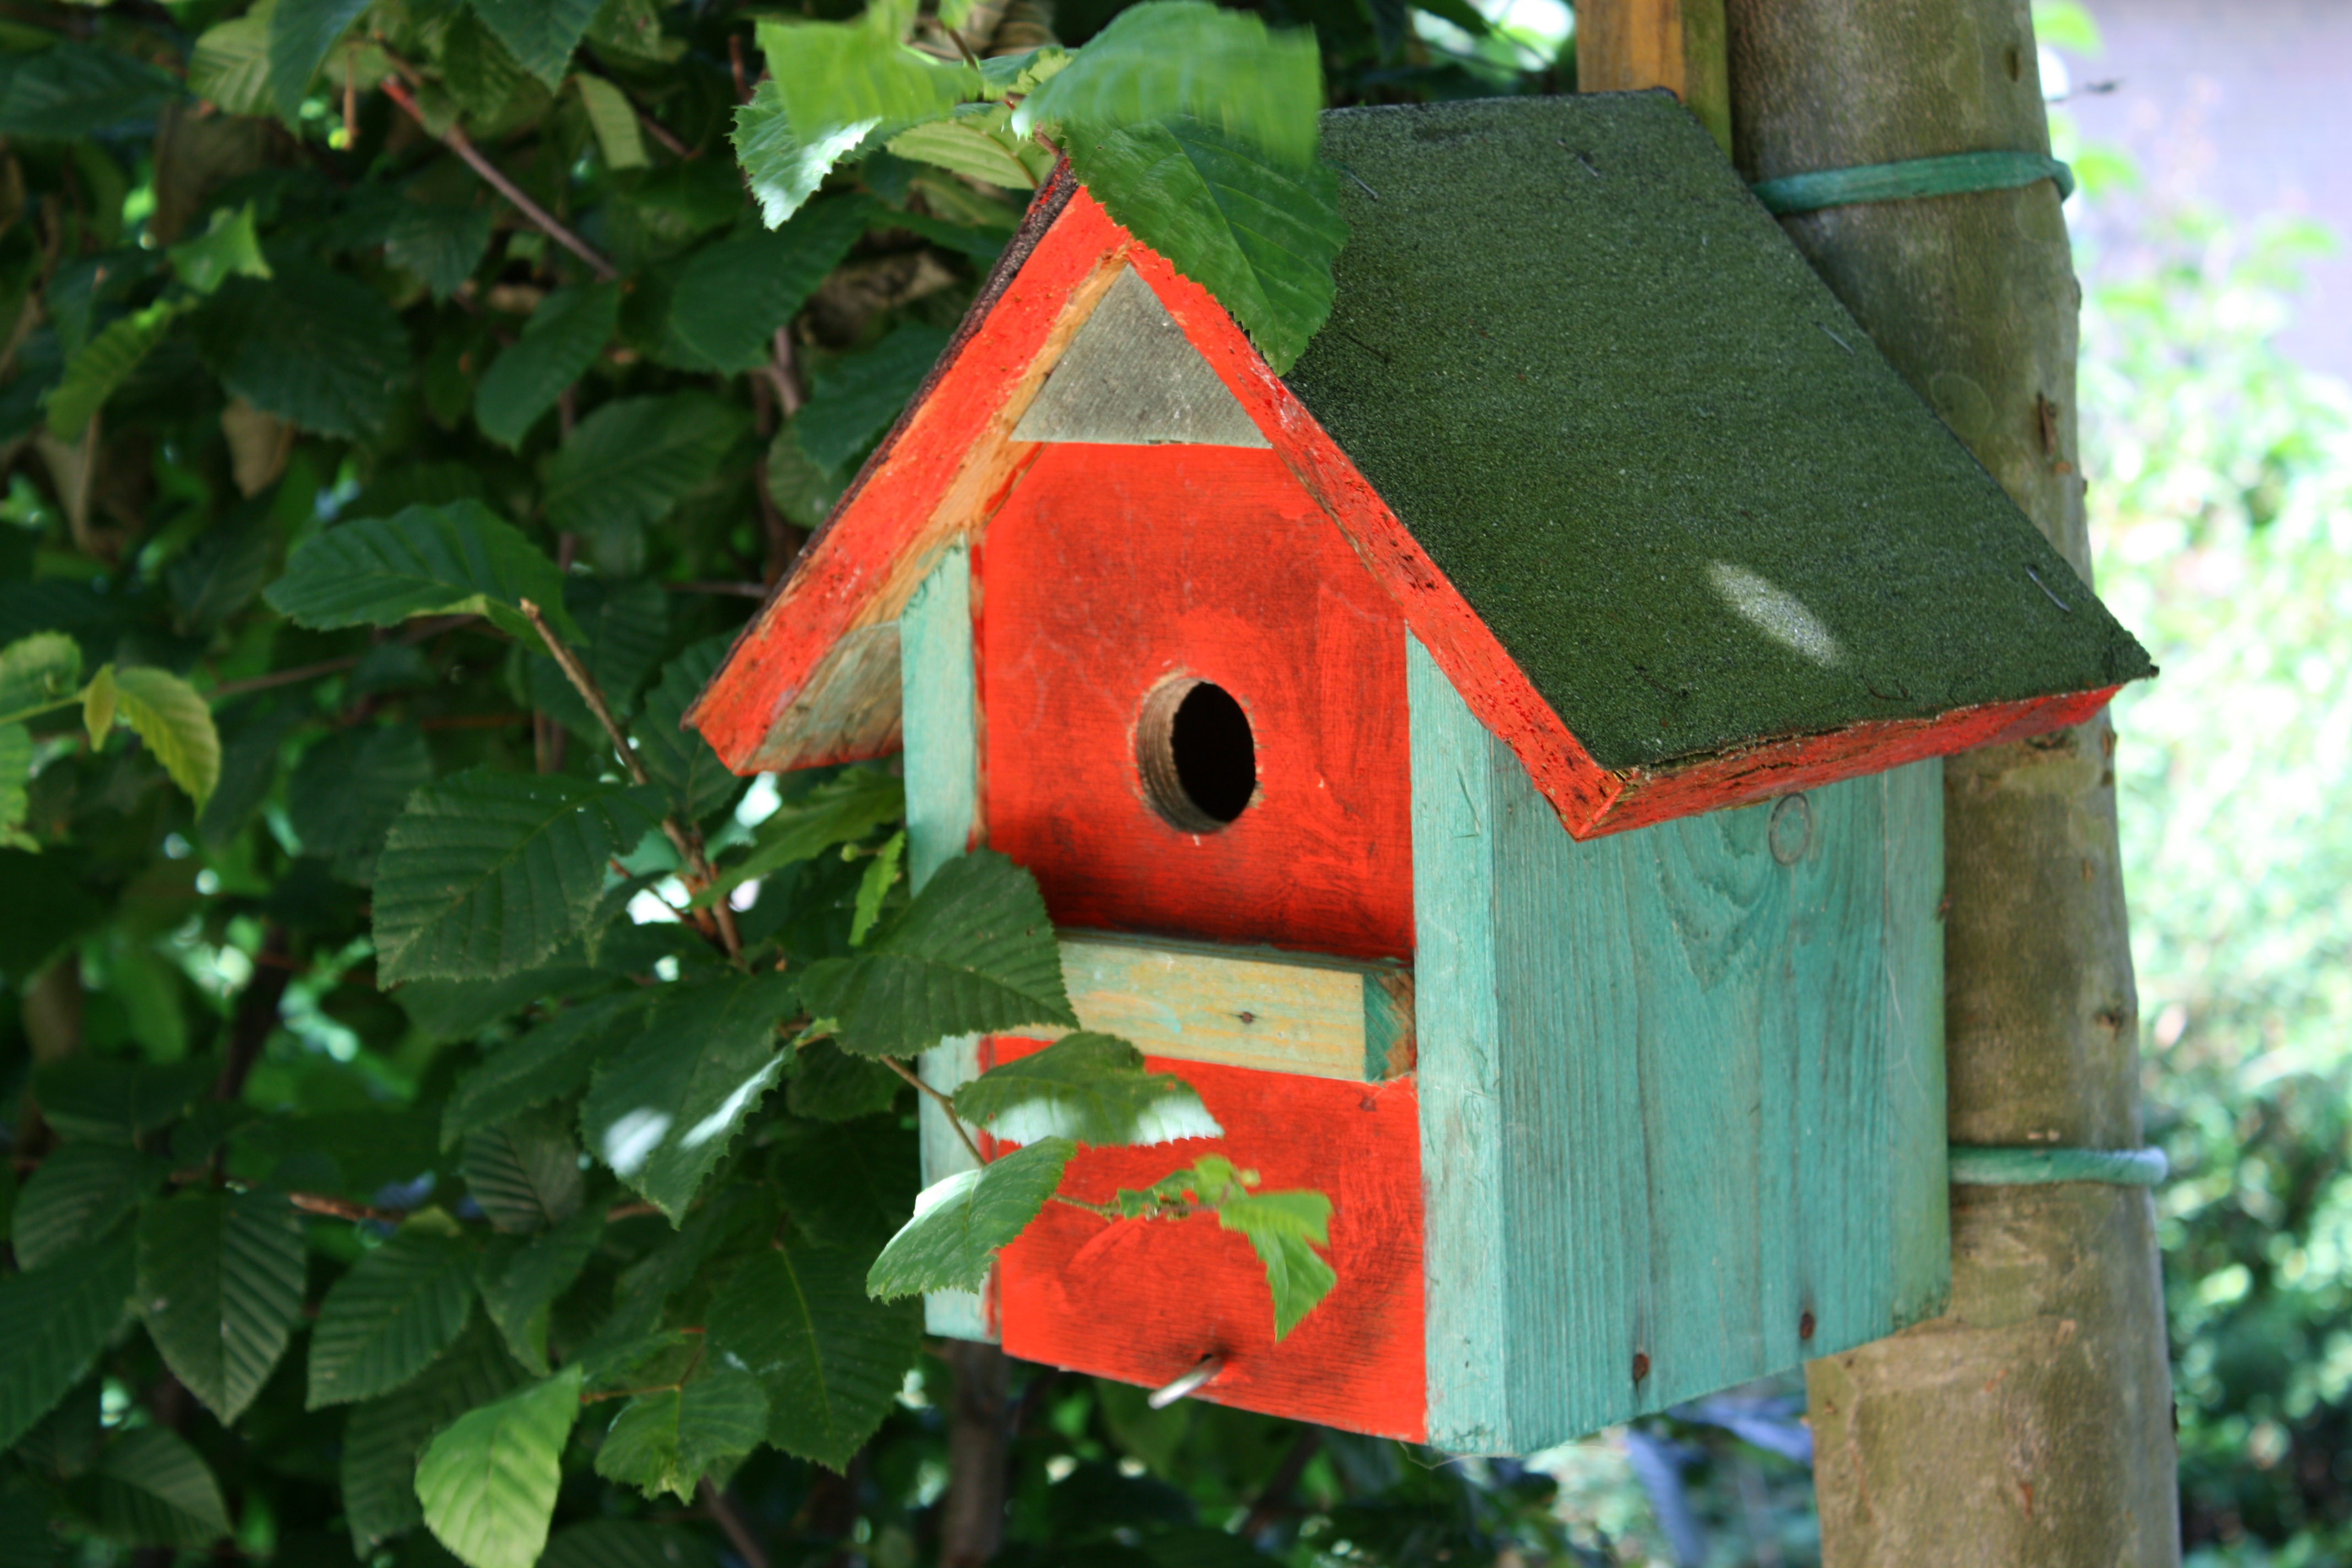
tree, nature, bird, flower, boy, home, spring, green, red, garden, egg, shelter, protection, multiplication, colored, nest, birdhouse, protected, breed, aviary, hatchery, bird feeder, rearing, nesting place, nesting box, einflugloch, nesting help, spring fever, fulfill, bird couple, perching bird